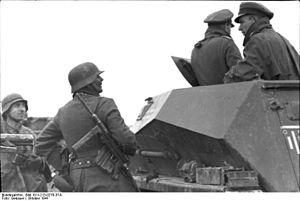
La Wehrmacht est le nom porté par l’armée du IIIᵉ Reich à partir du 21 mai 1935 et jusqu'à sa dissolution officielle en août 1946 par les forces d'occupation de l'Allemagne vaincue.